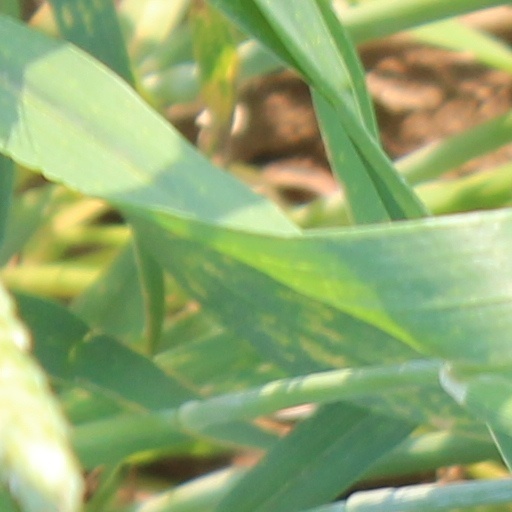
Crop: wheat